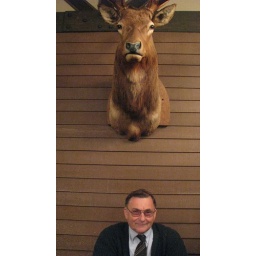
Ben the bus driver under a pretty big bull elk.